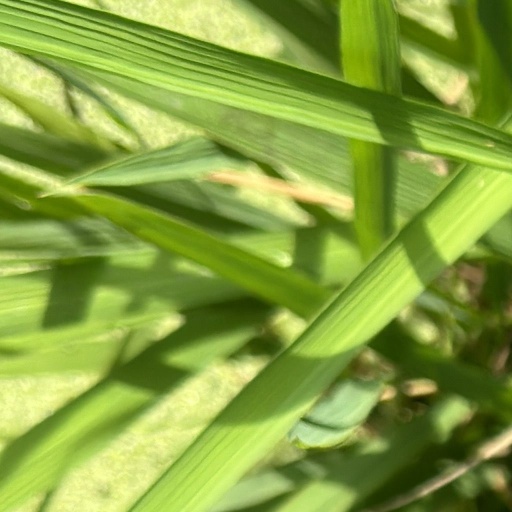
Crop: rice